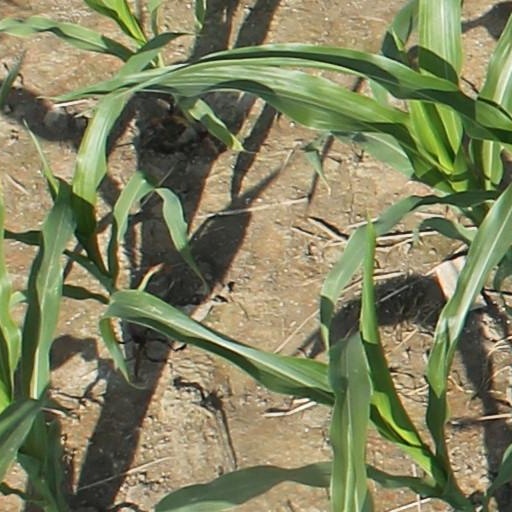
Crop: maize; corn